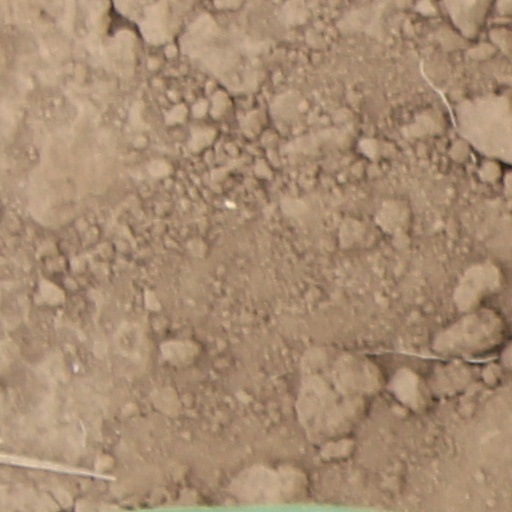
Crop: wheat